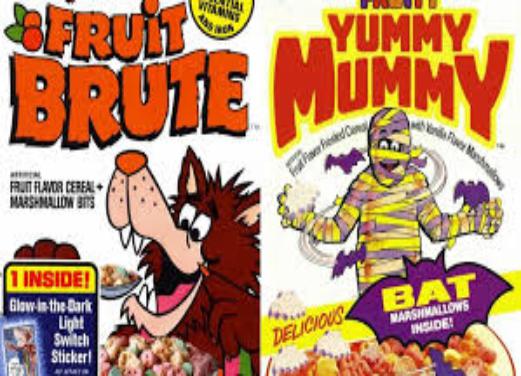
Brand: Fruit Brute
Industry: Food